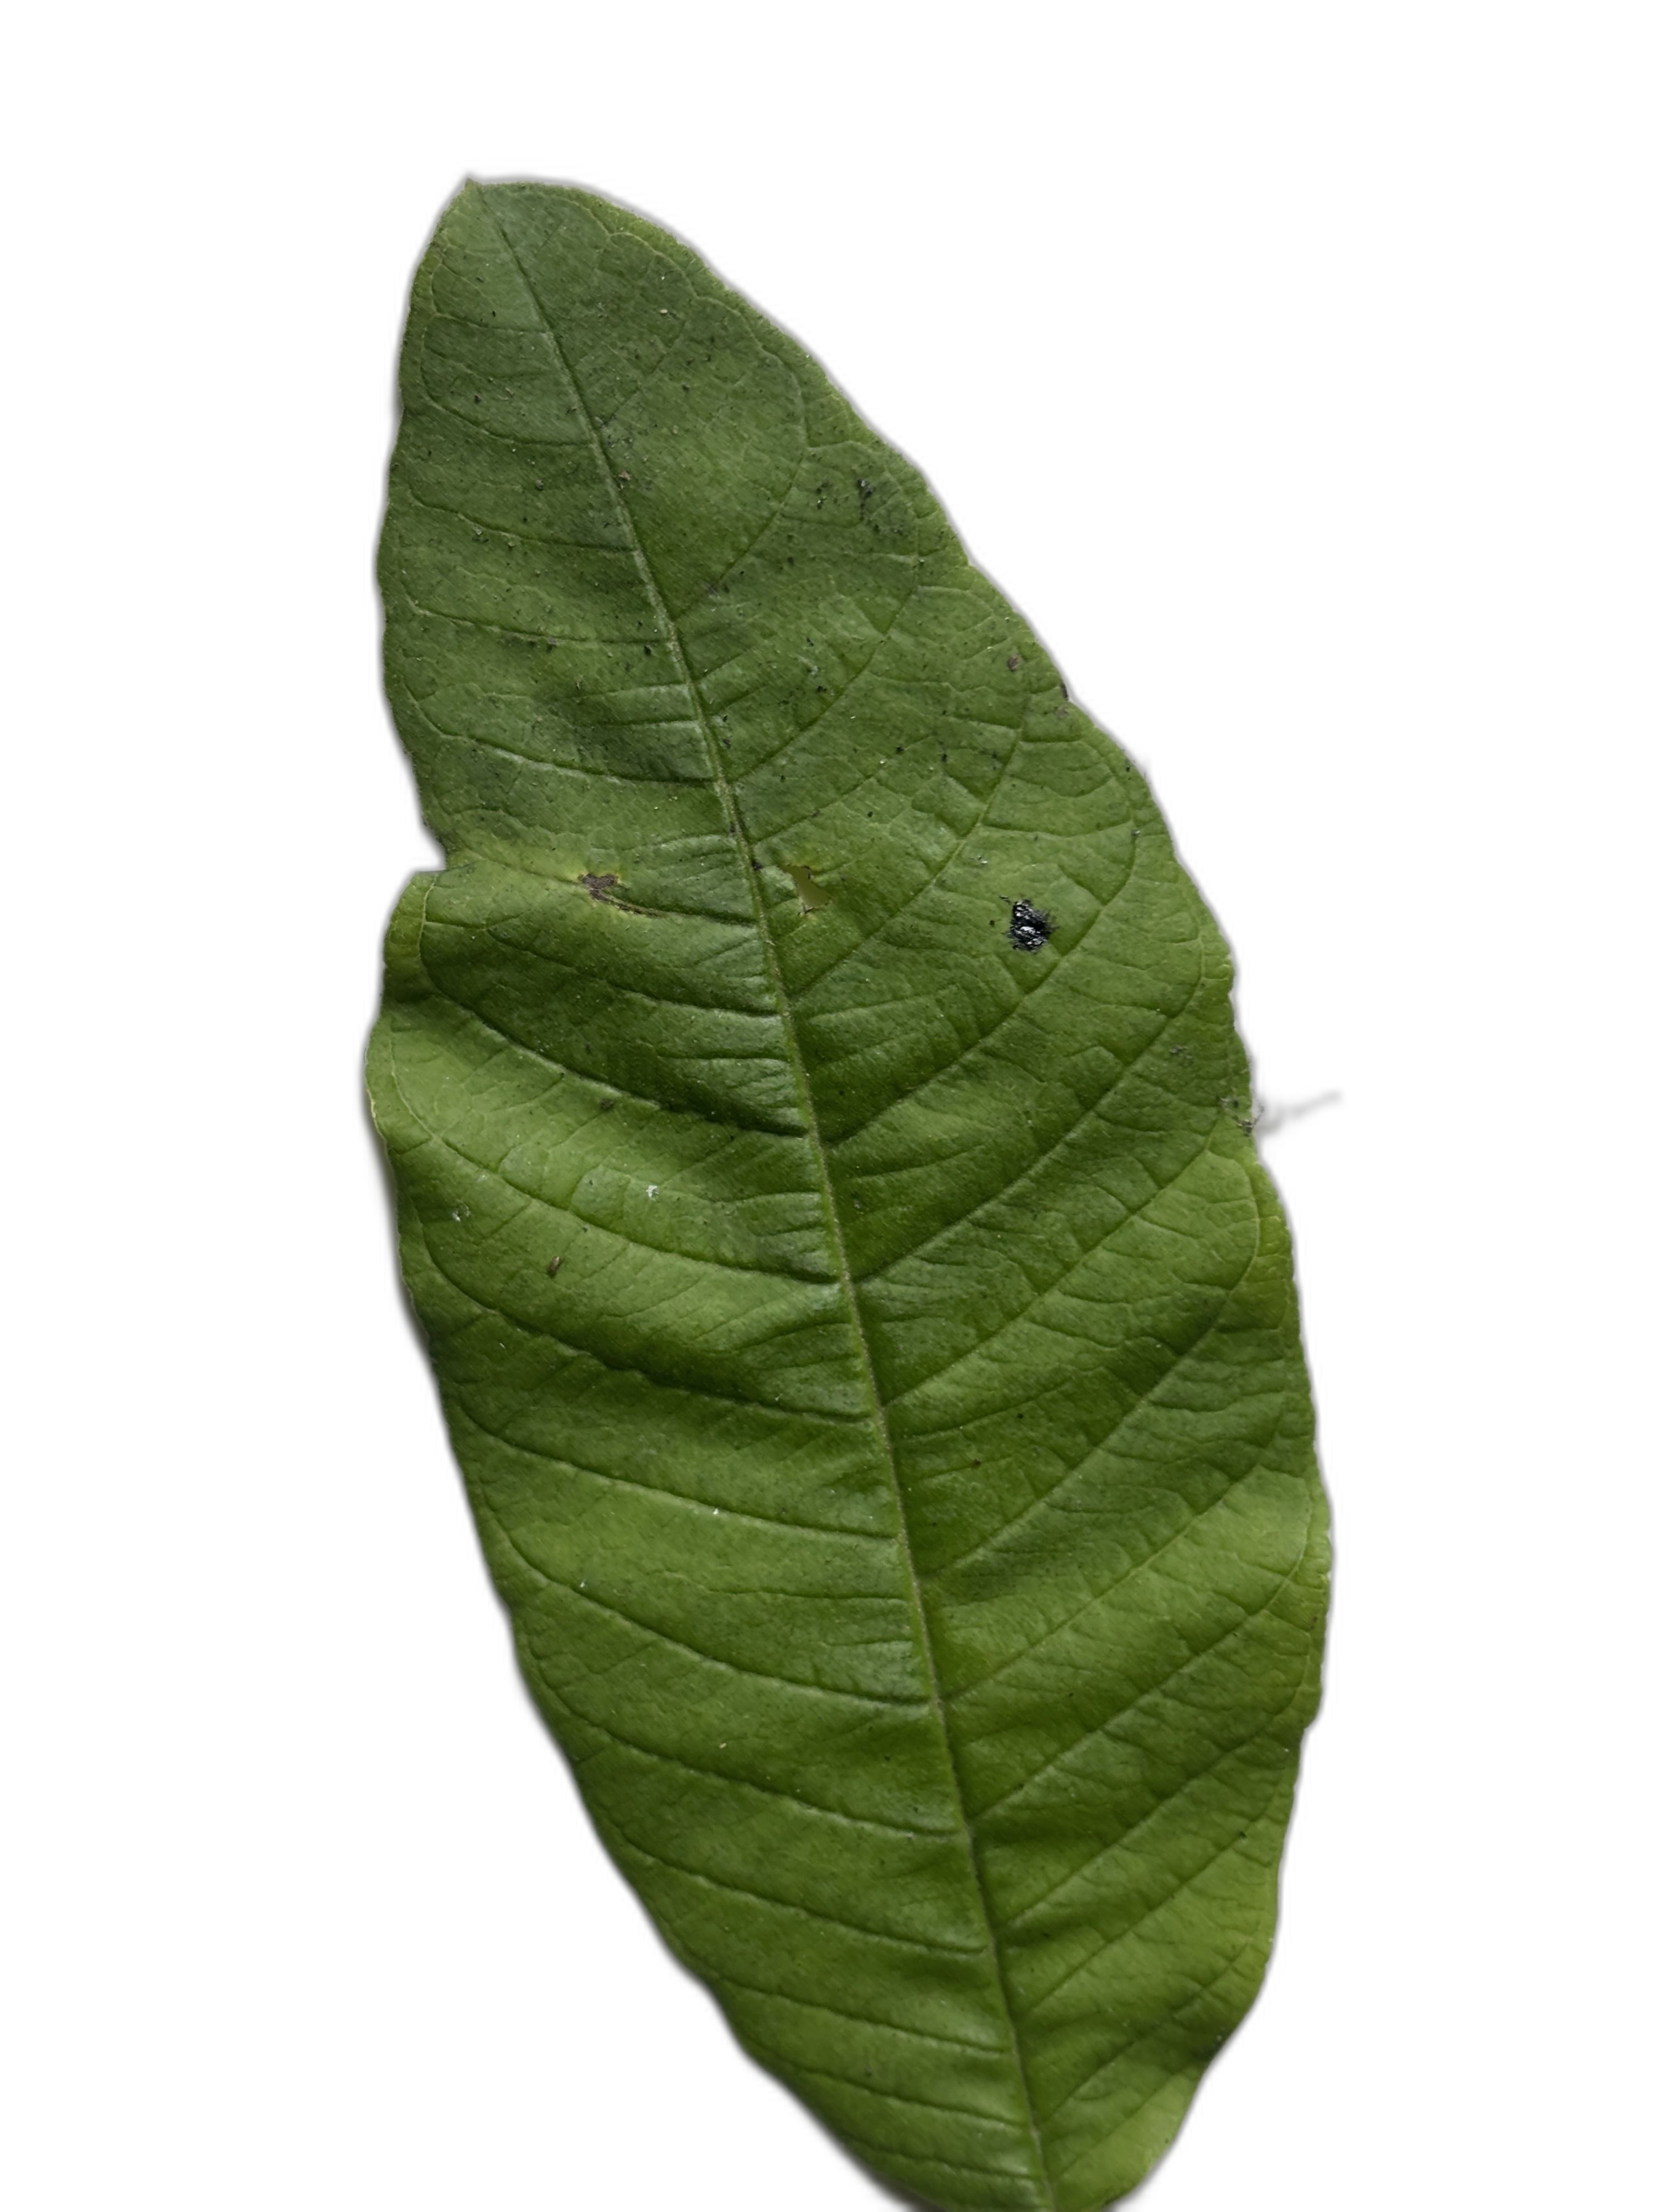
Plant part: leaf
Disease: Healthy